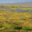
Label: plain